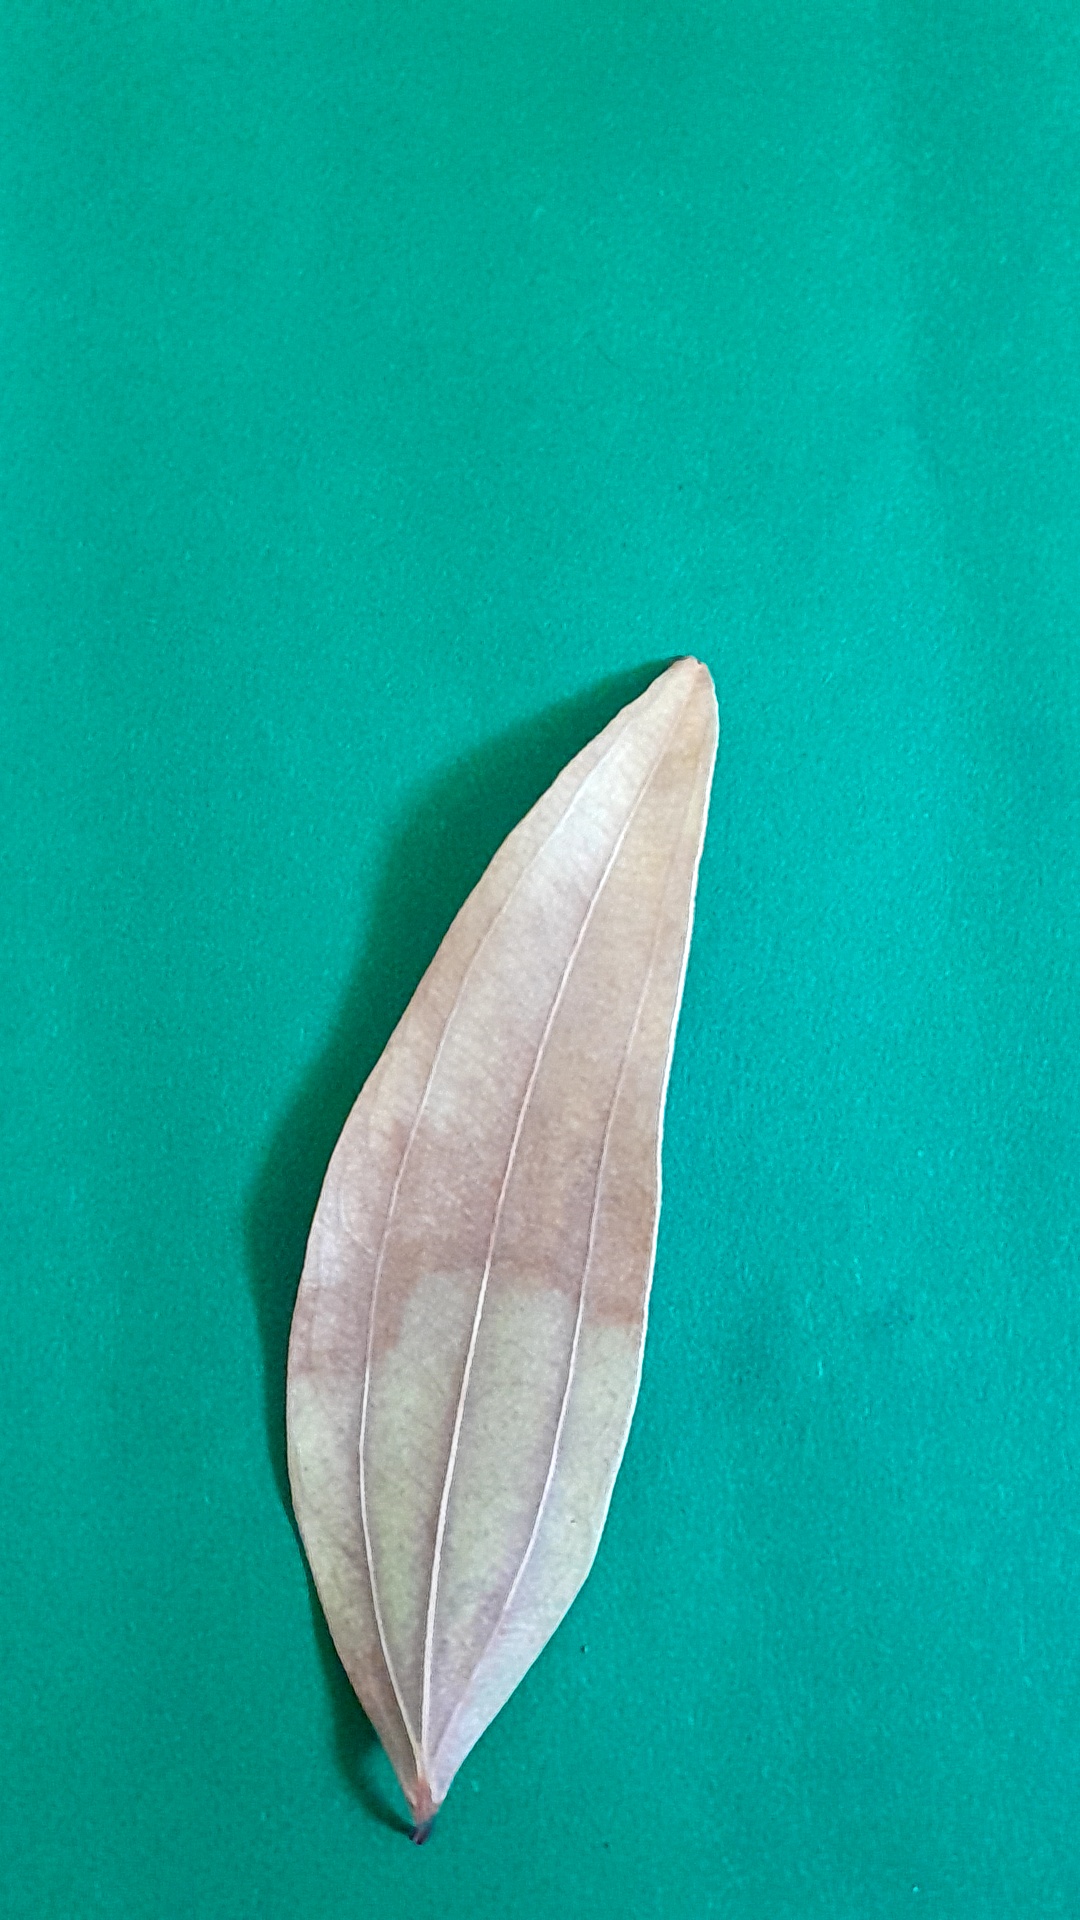
Label: Dry Leaf